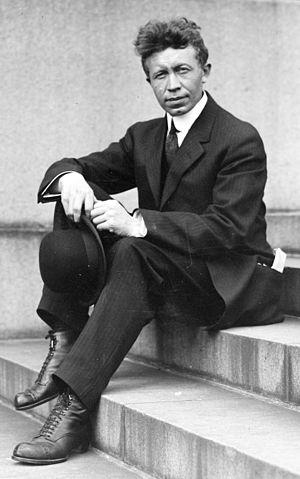
Vilhjalmur Stefansson, né le 3 novembre 1879 à Gimli et mort le 26 août 1962 à Hanover, est un ethnologue et explorateur arctique canadien d’ascendance islandaise.